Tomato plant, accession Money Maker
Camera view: vertical (180 deg); turntable rotation: 120 degrees
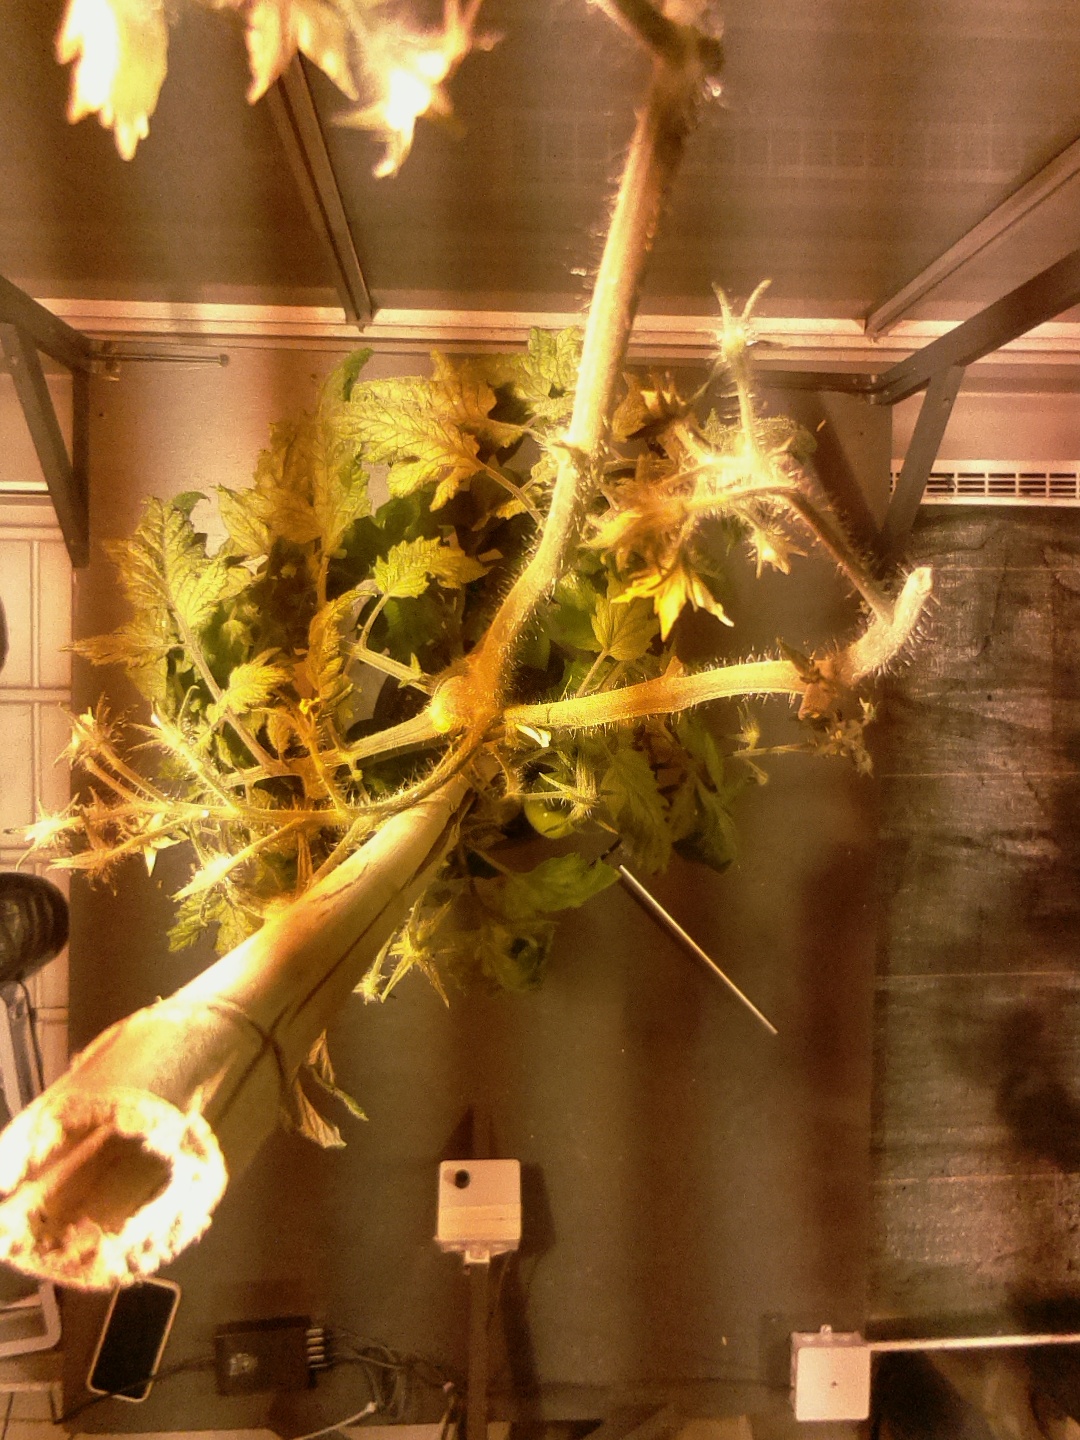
BBCH growth stage 76: 60%-70% of final fruit size